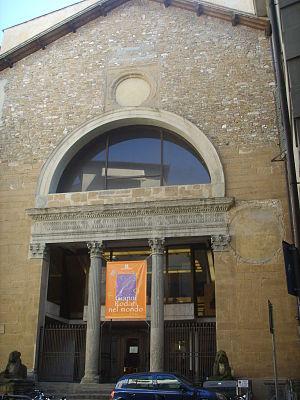
San Pancrazio est une église de Florence, en Italie, sur la Piazza San Pancrazio, derrière le Palazzo Rucellai. À l'exception de la chapelle Rucellai, elle est désaffectée et abrite le musée dédié au sculpteur Marino Marini. La chapelle Rucellai contient le sépulcre Rucellai ou Tempietto del Santo Sepolcro. Depuis février 2013, il est possible de visiter la chapelle depuis le musée Marini.